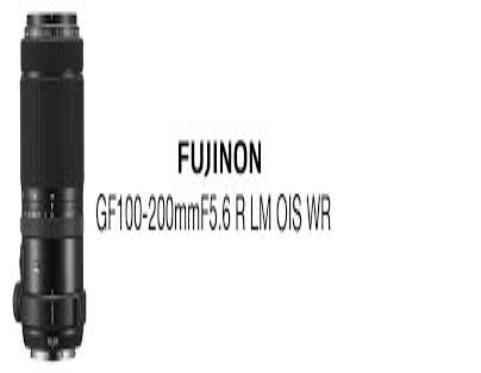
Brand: Fujinon
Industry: Electronic